Felipe Massa

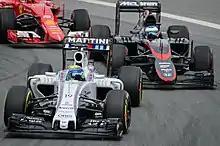
Massa leading Fernando Alonso at the 2015 Canadian Grand Prix

On 11 November 2013, Williams announced that Massa would partner Valtteri Bottas for the season replacing Pastor Maldonado.